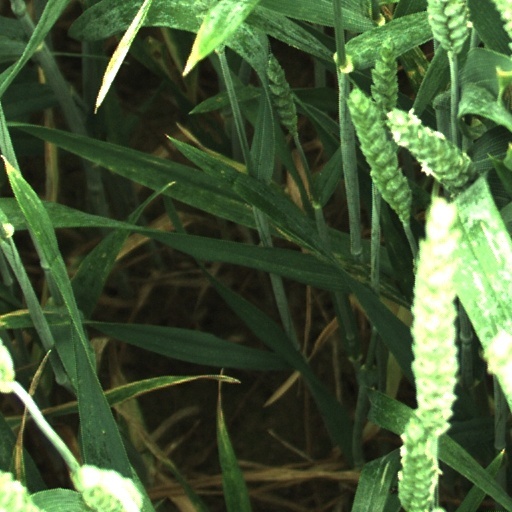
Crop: wheat